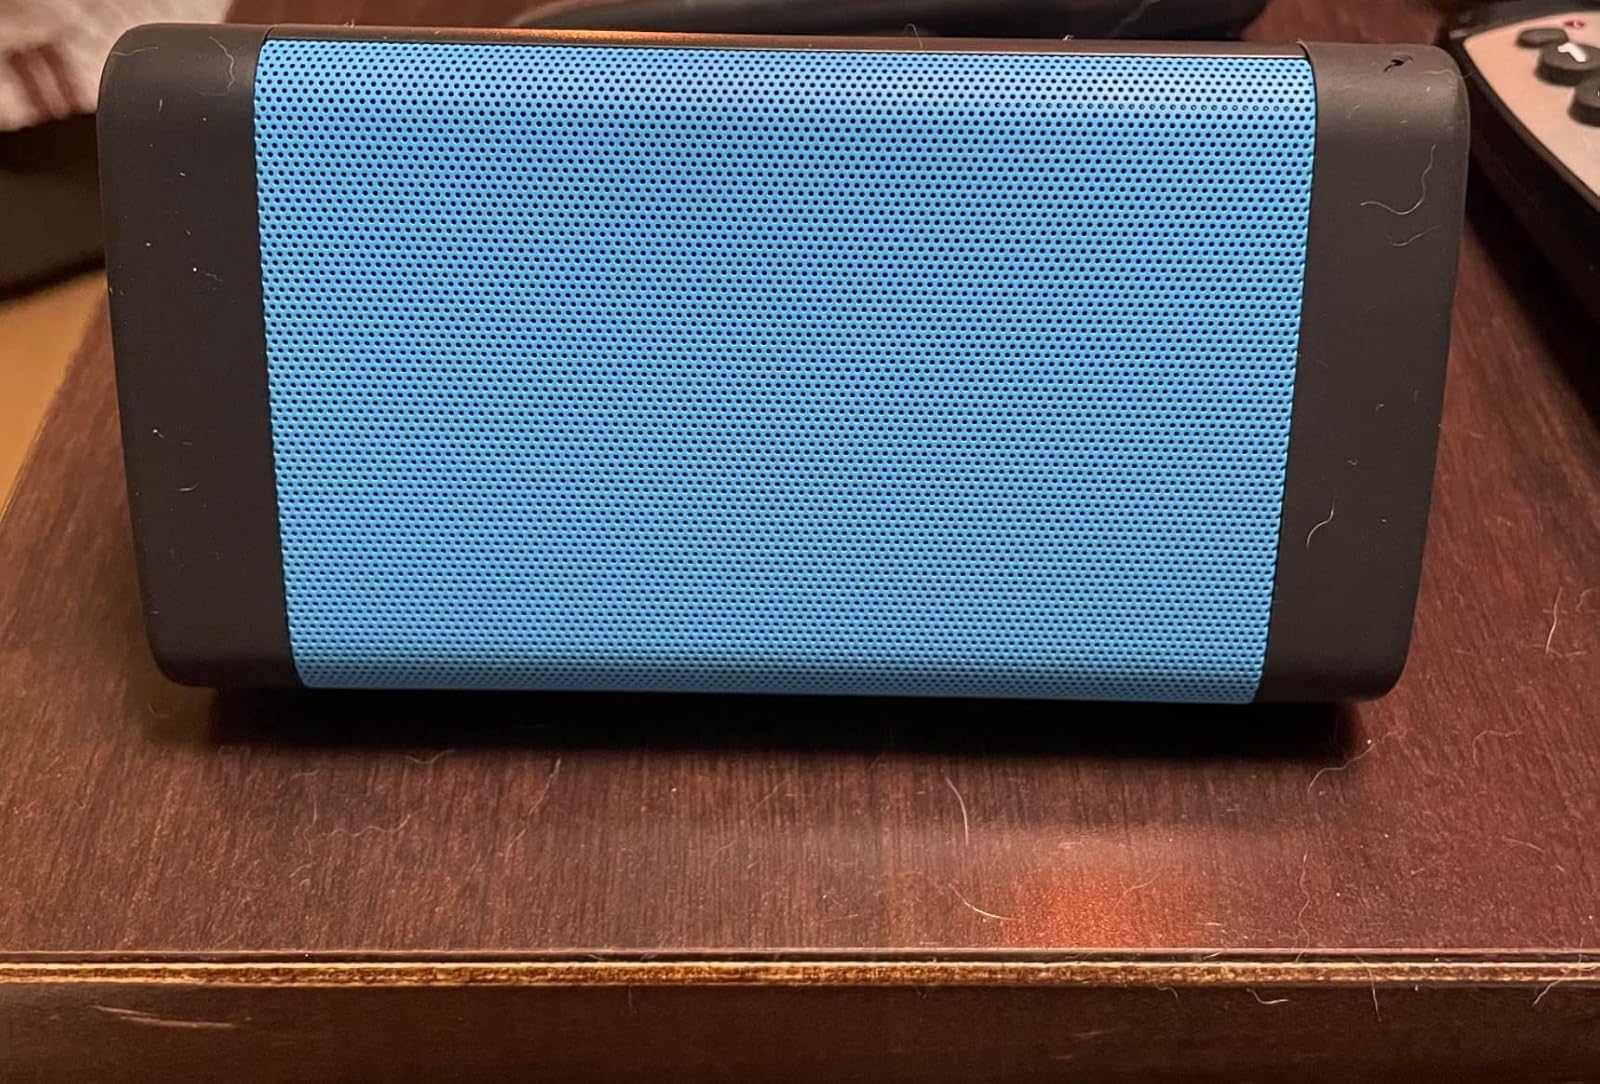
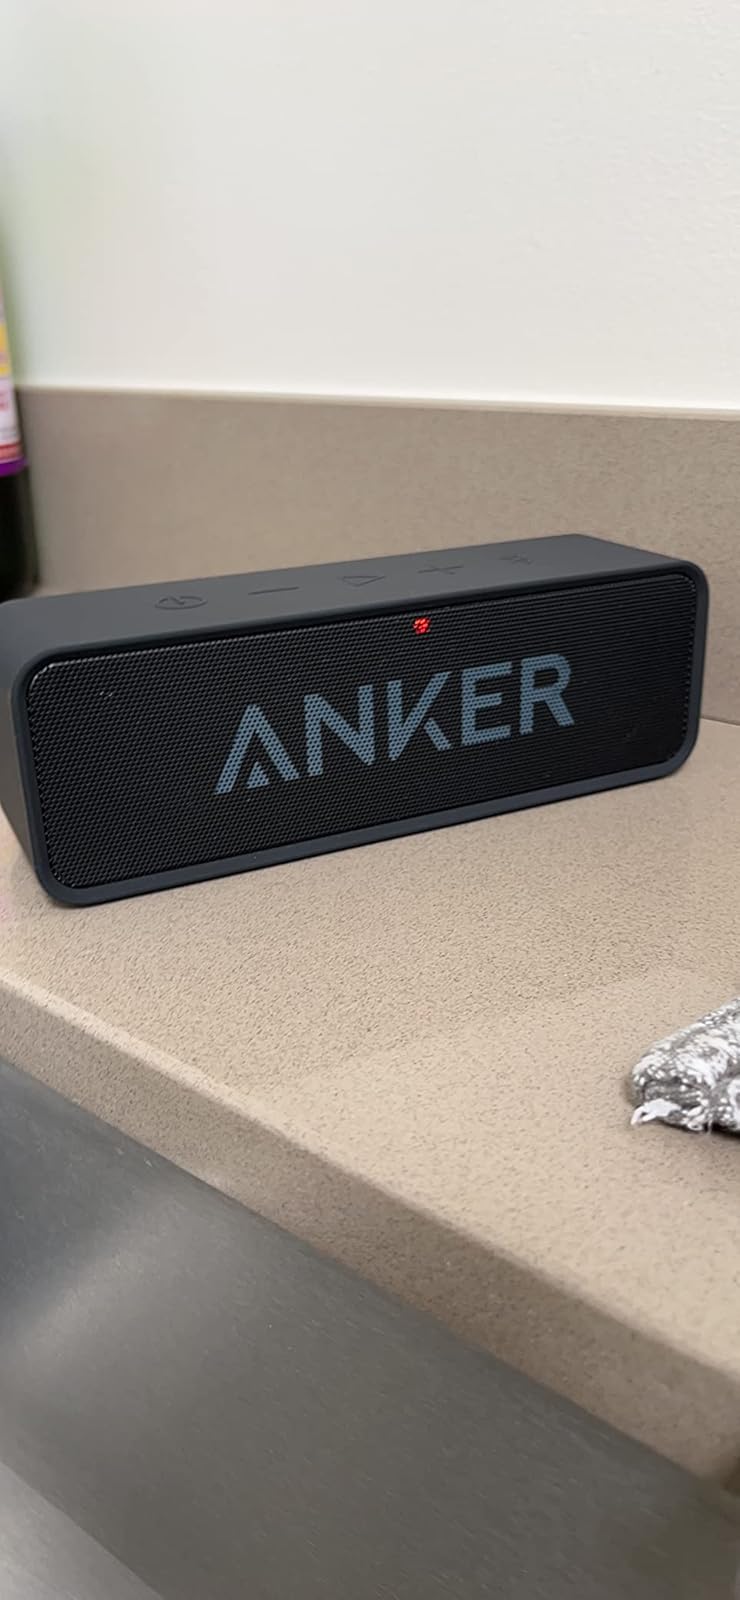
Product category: speaker
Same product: no